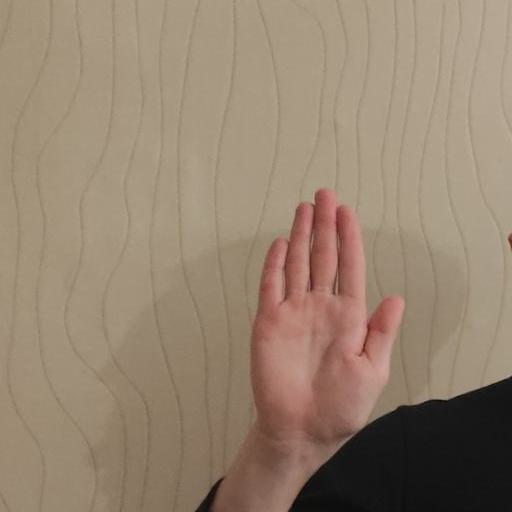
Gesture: stop